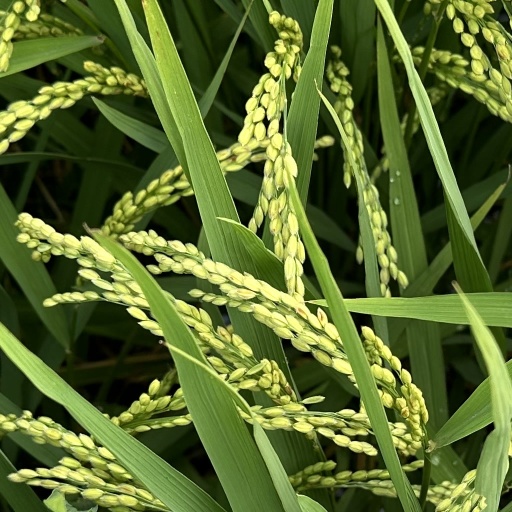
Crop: rice